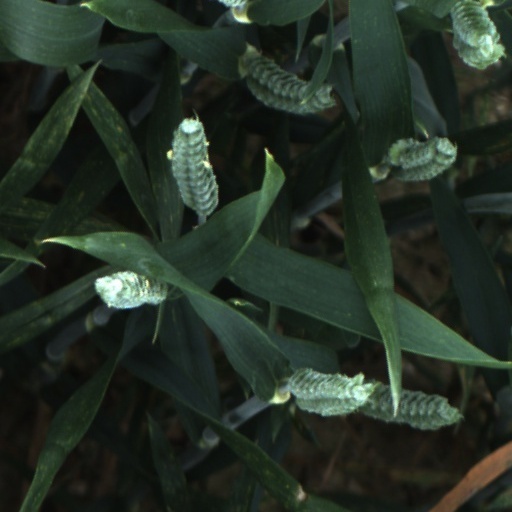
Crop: wheat